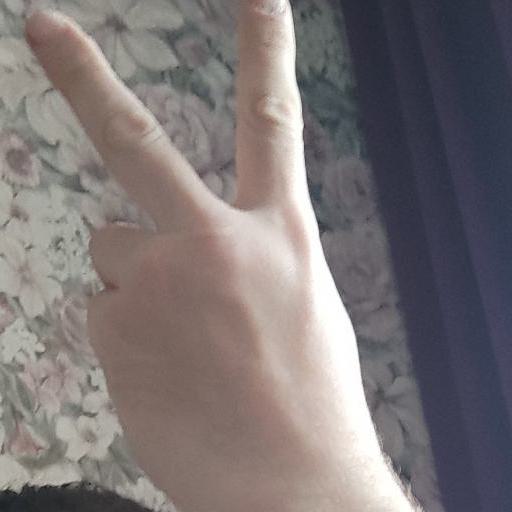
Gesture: peace_inverted